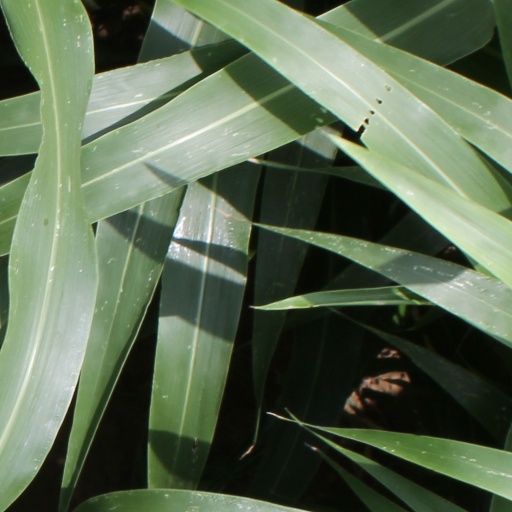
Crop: sorghum